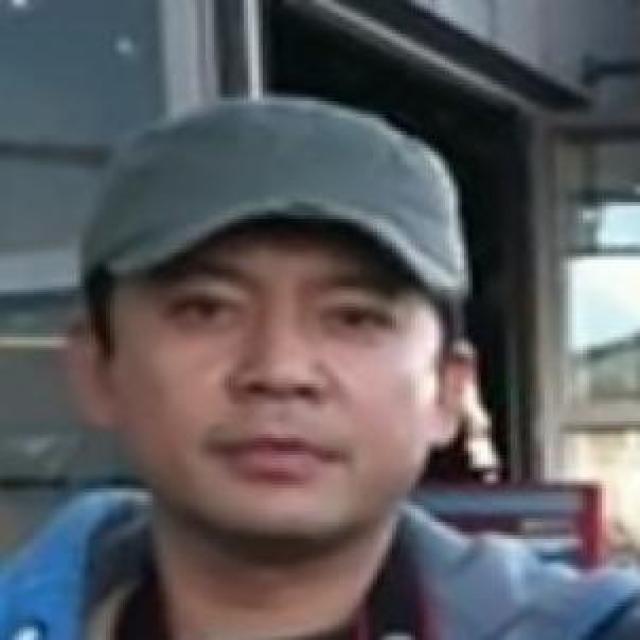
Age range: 21-44